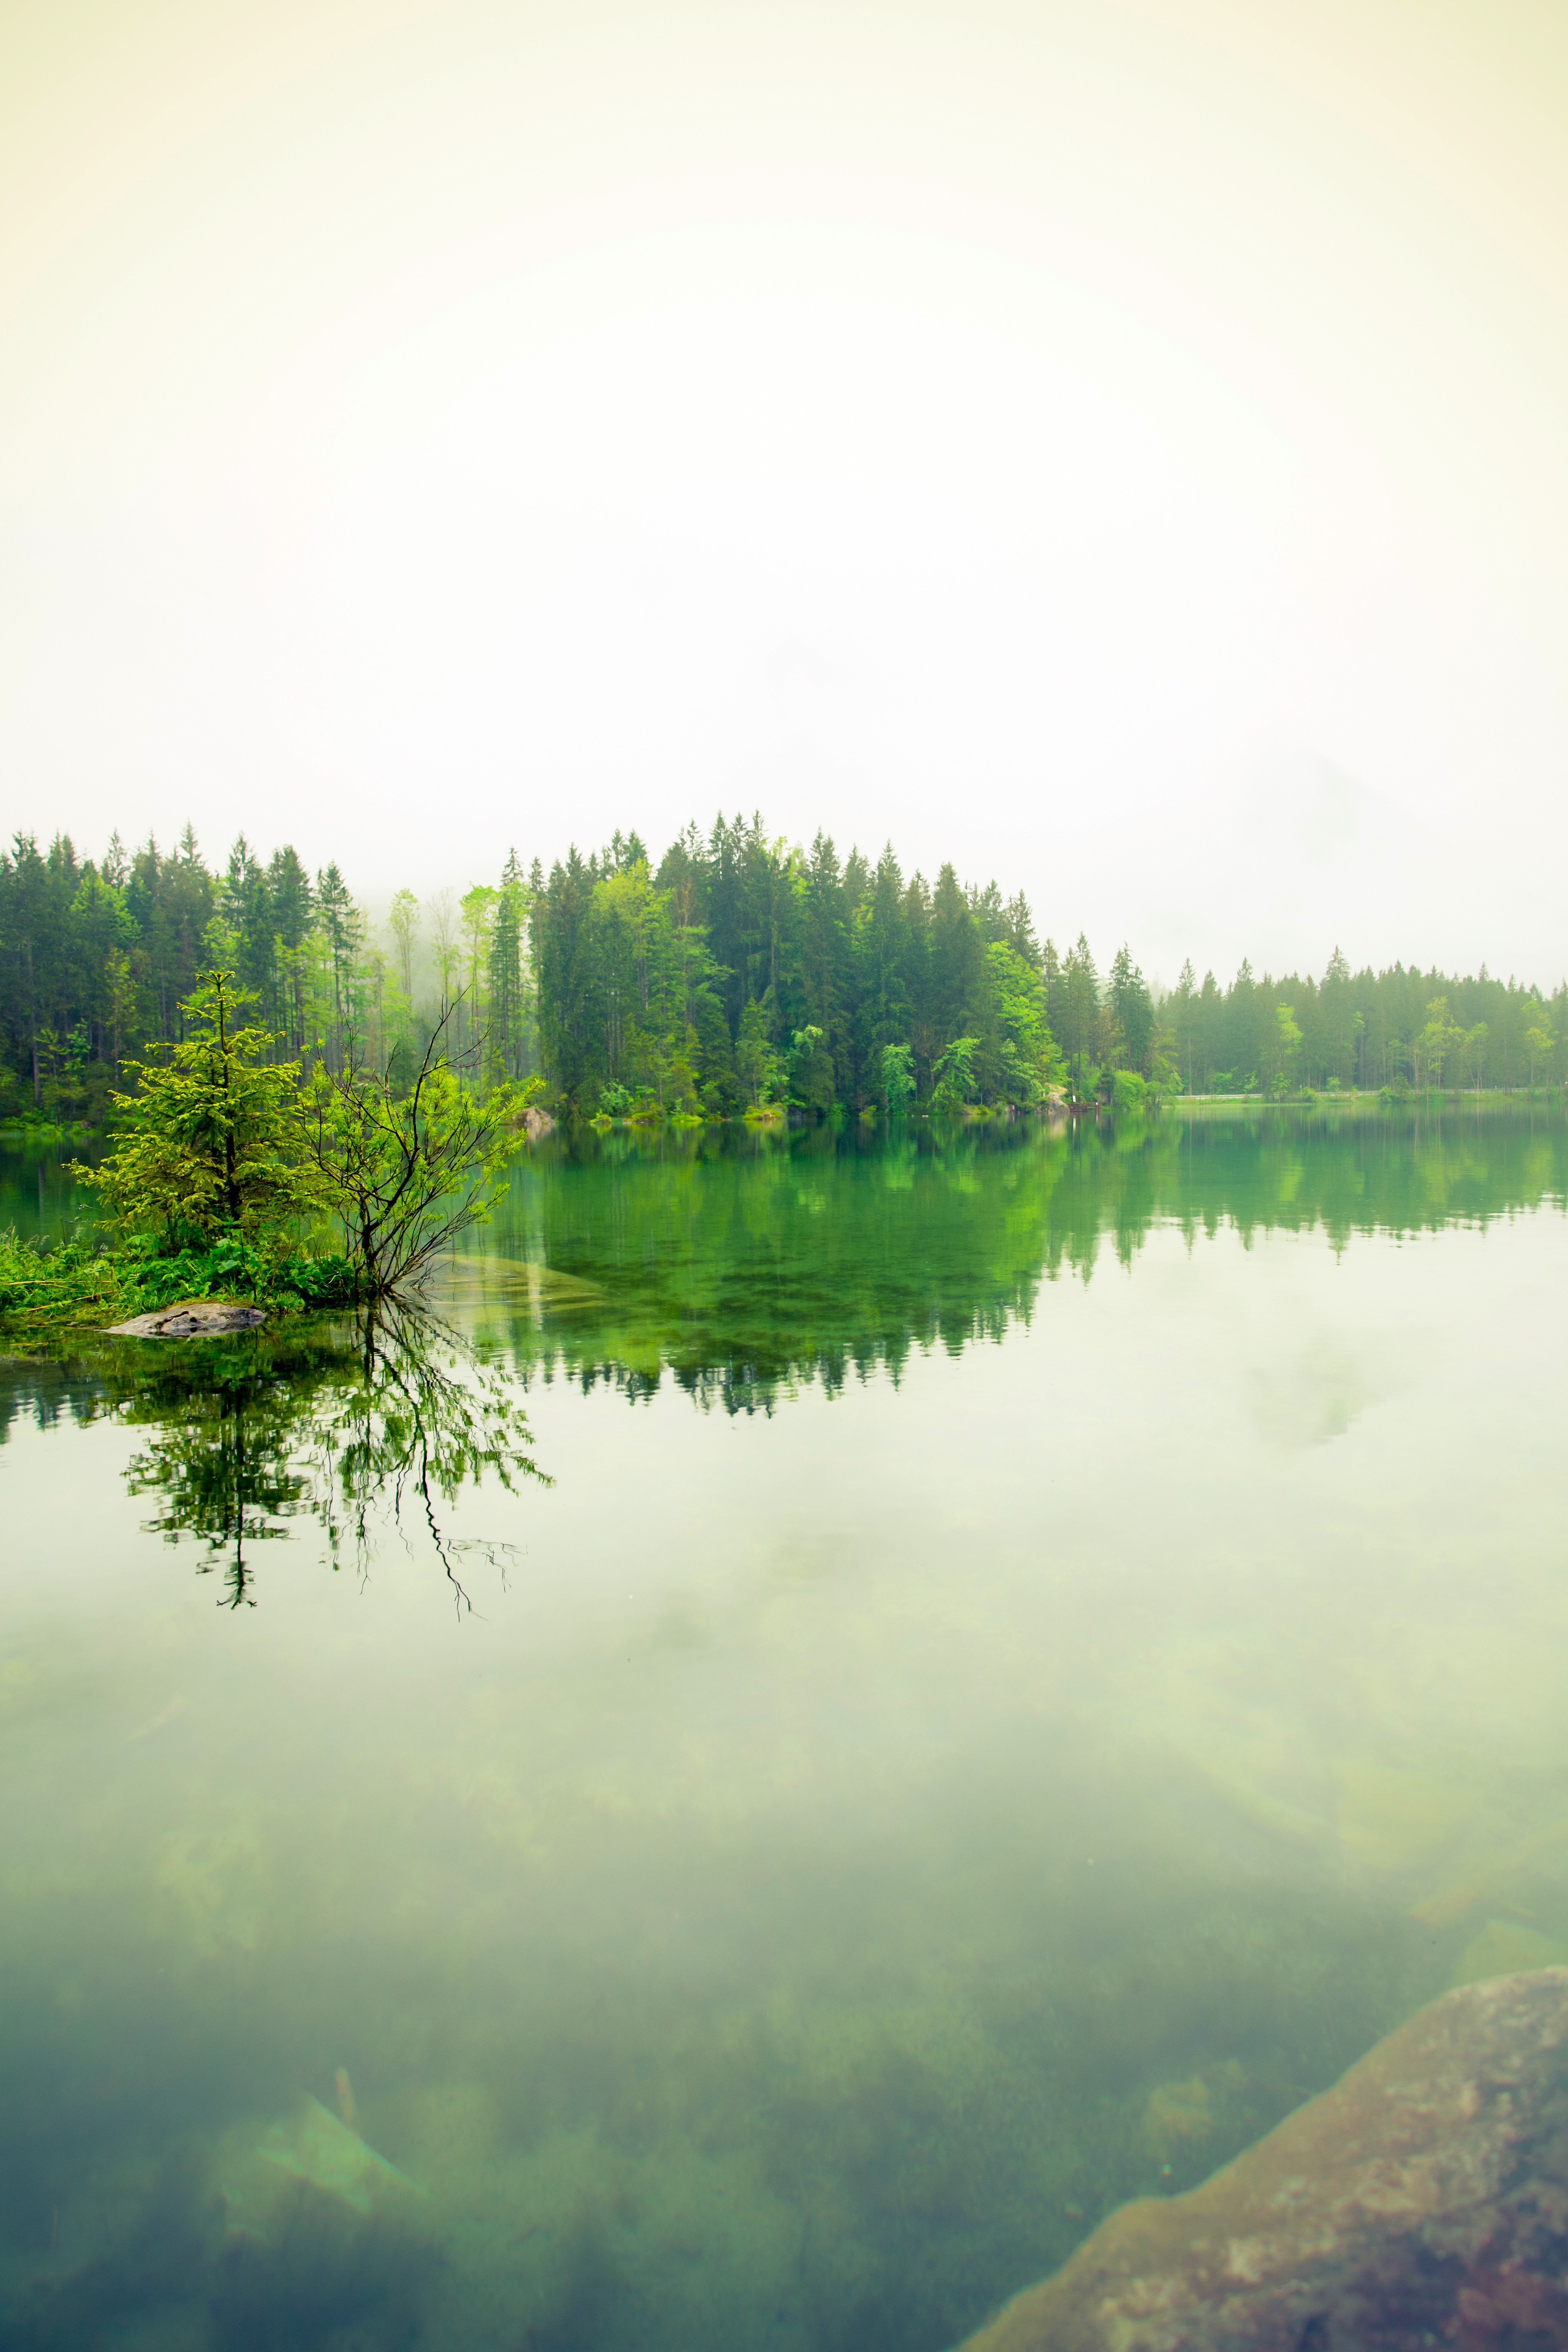
landscape, tree, water, nature, mist, sunlight, morning, leaf, lake, river, pond, green, reflection, reservoir, loch, atmospheric phenomenon, woody plant